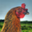
Label: bird